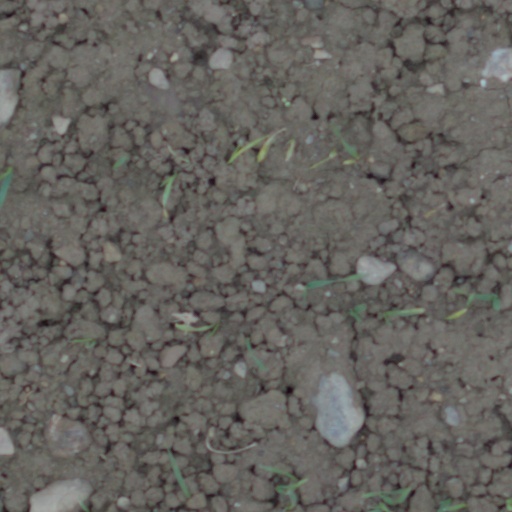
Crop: wheat